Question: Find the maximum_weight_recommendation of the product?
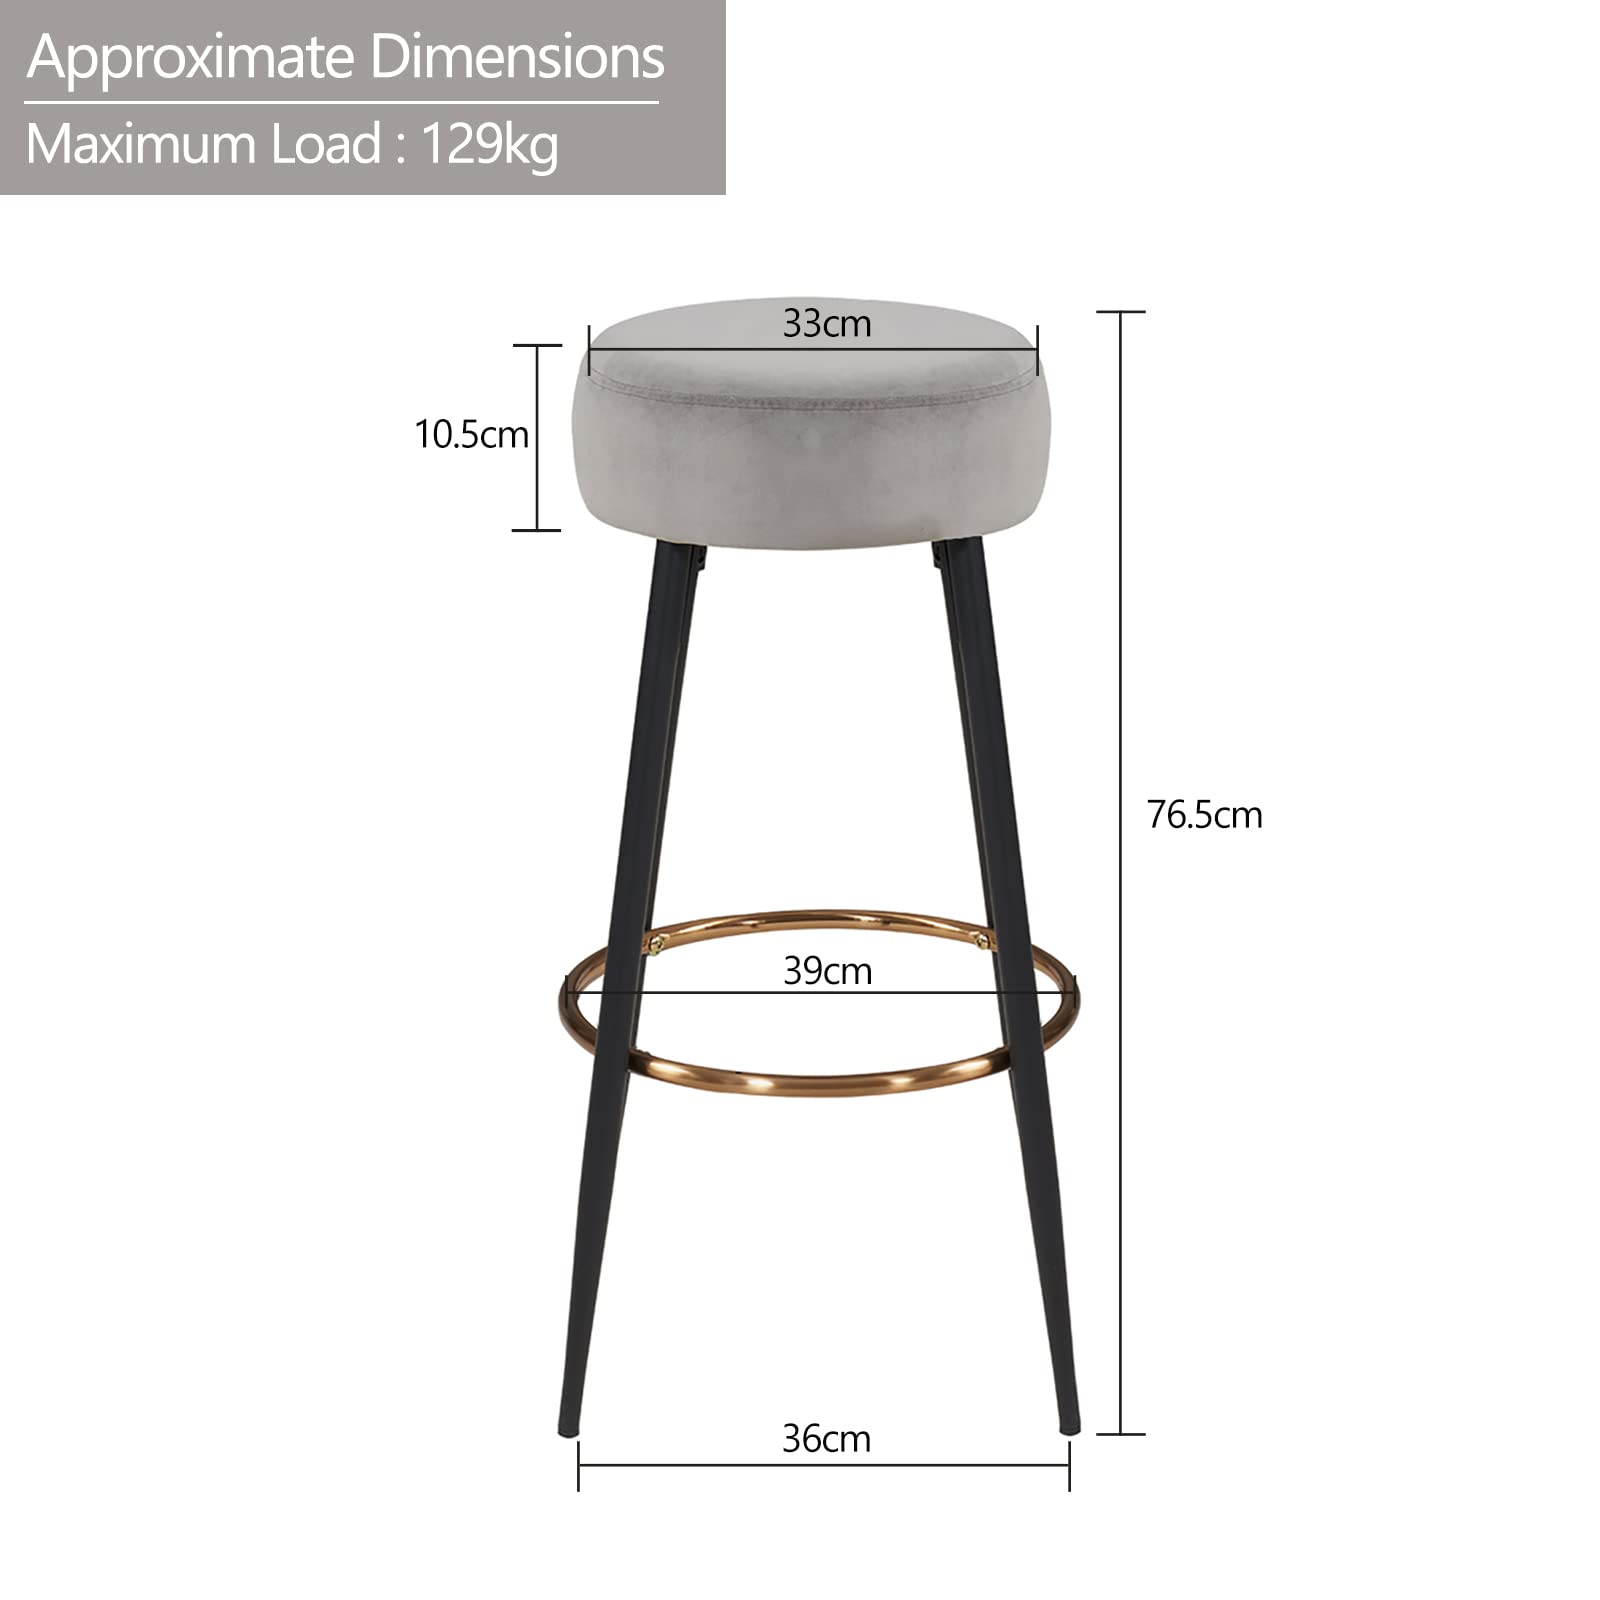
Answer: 129 kilogram